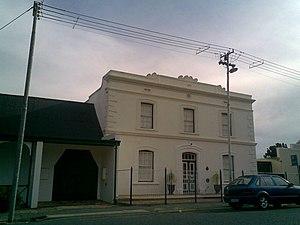
Worcester est une ville d'Afrique du Sud située dans la province du Cap-Occidental, à 120 km au nord-est de la ville du Cap.